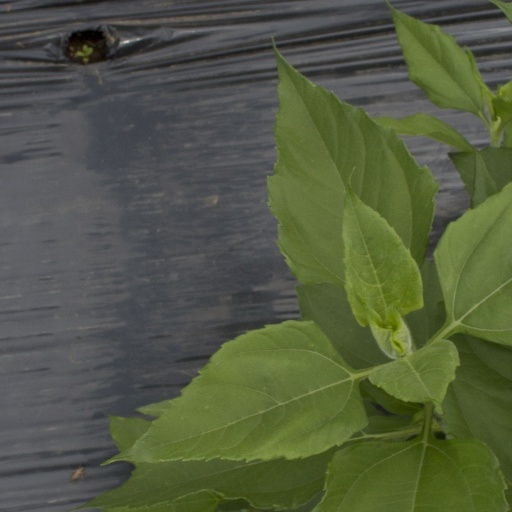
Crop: Jerusalem artichoke